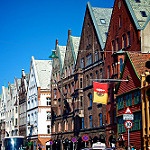
Label: buildings